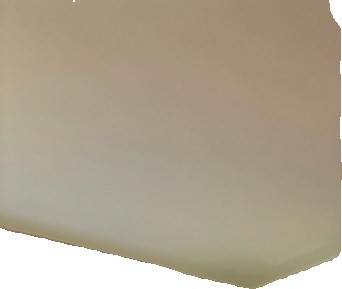
Surface category: ceiling